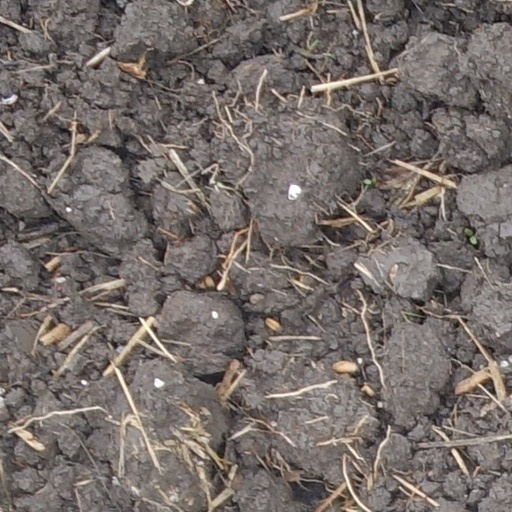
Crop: wheat